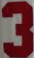
Number: 3